Ore Mountain Toy Museum, Seiffen

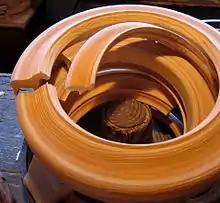
The production of "turned" animals in the museum (2009)

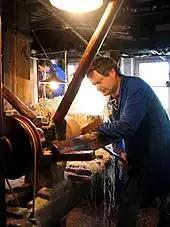
"Reifendrehen" in the museum in Seiffen (2009)

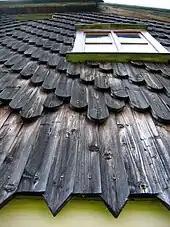
Wooden shingles on one of the 14 rebuilt houses in the open-air museum, July 2009

The museum originated with the Seiffen Wooden Toy and Merchandise Exhibition ("Holzspielwaren- und Holzwaren-Ausstellung Seiffen") that took place from 9 July to 3 August 1914 in the Albert Salon. For an entry fee of 50 pfennigs – 25 pfennigs for children – visitors were fascinated, for example, by a Noah's Ark with 300 animals, chess pieces, products of the "reifendrehen" woodturning craft that was only carried out in Seiffen at the time by a compulsory guild ("Zwangsinnung"), as well as larger animal figures, that were cut out of posts. On show were products of "Runddreherei", a form of woodturning and ornate carvings, as well as straw-covered objects, which were actually not part of the business, but were made at the request of the leader.